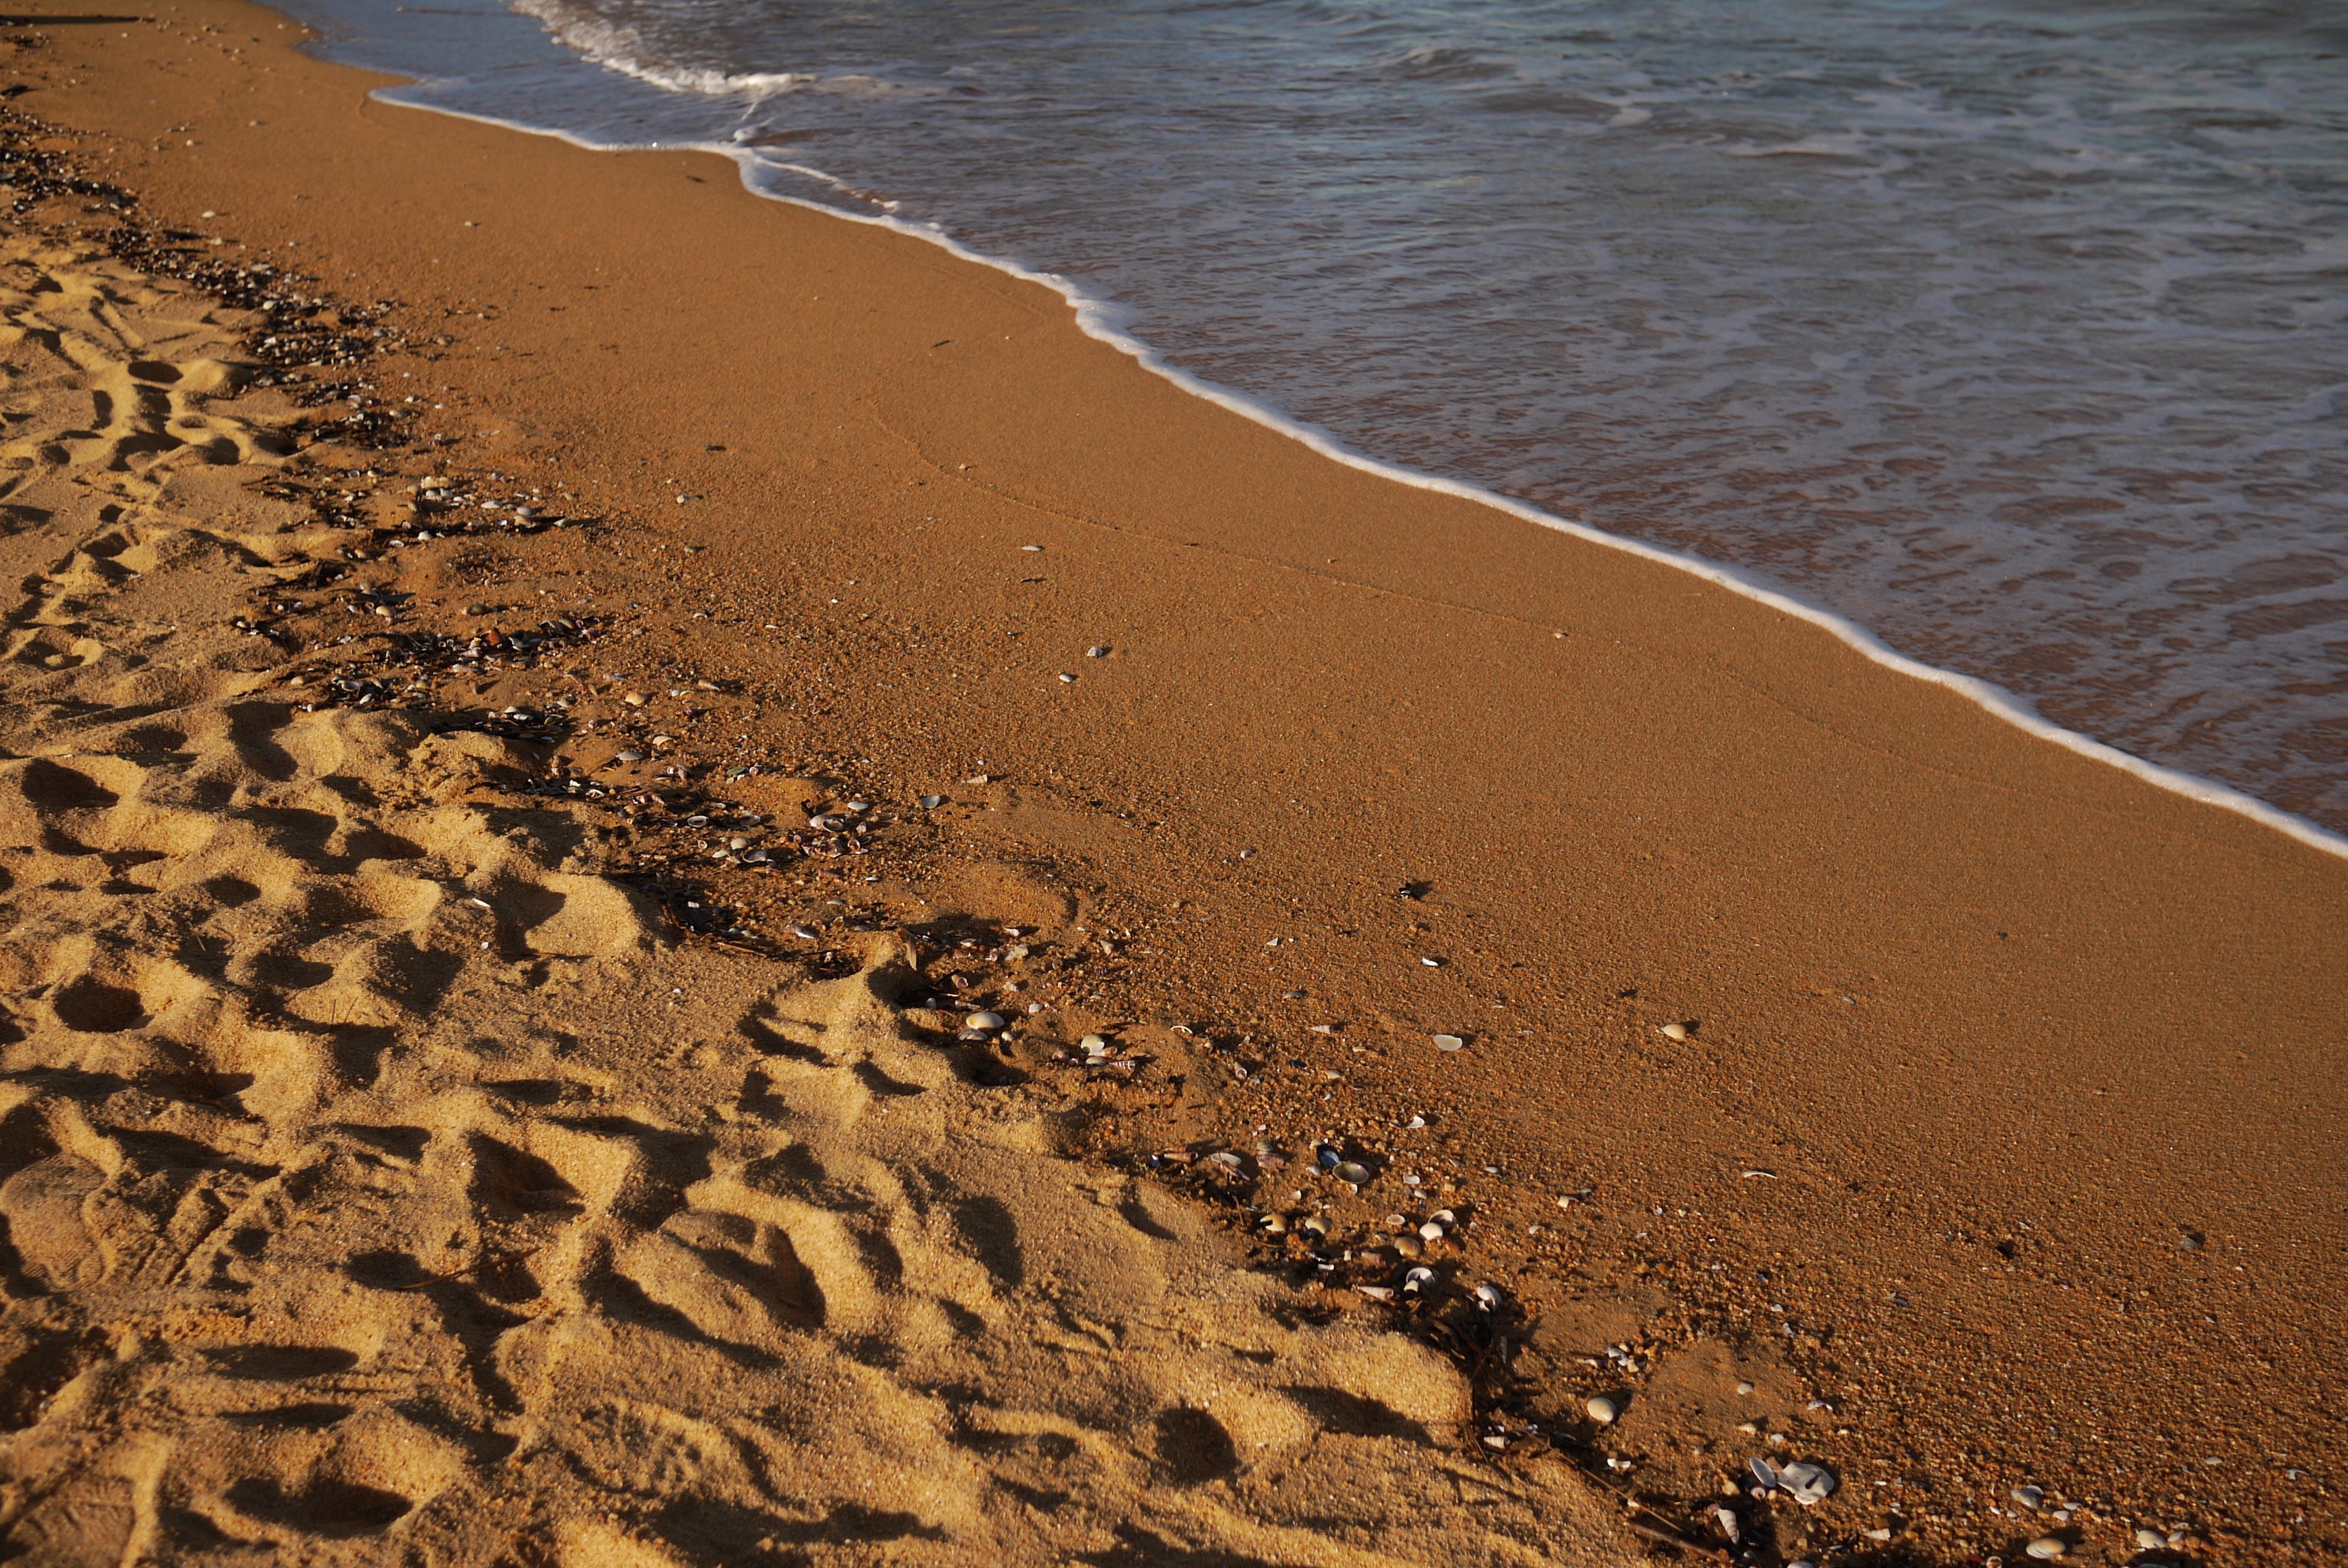
beach, sea, coast, water, nature, sand, rock, ocean, sun, shore, wave, summer, vacation, travel, soil, material, body of water, mudflat, natural environment